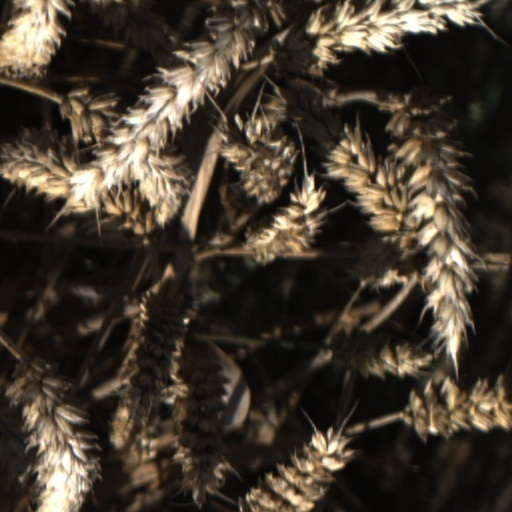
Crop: wheat